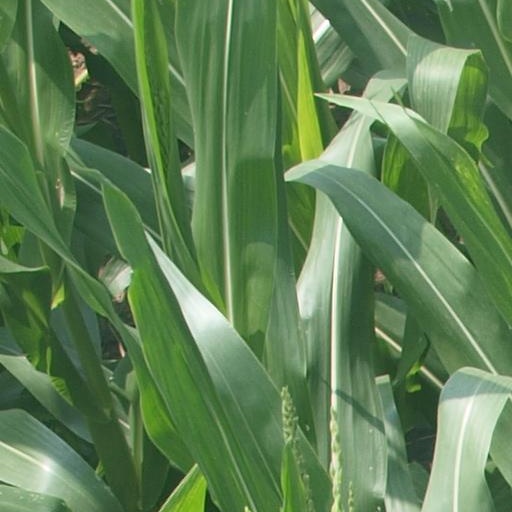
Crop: maize; corn